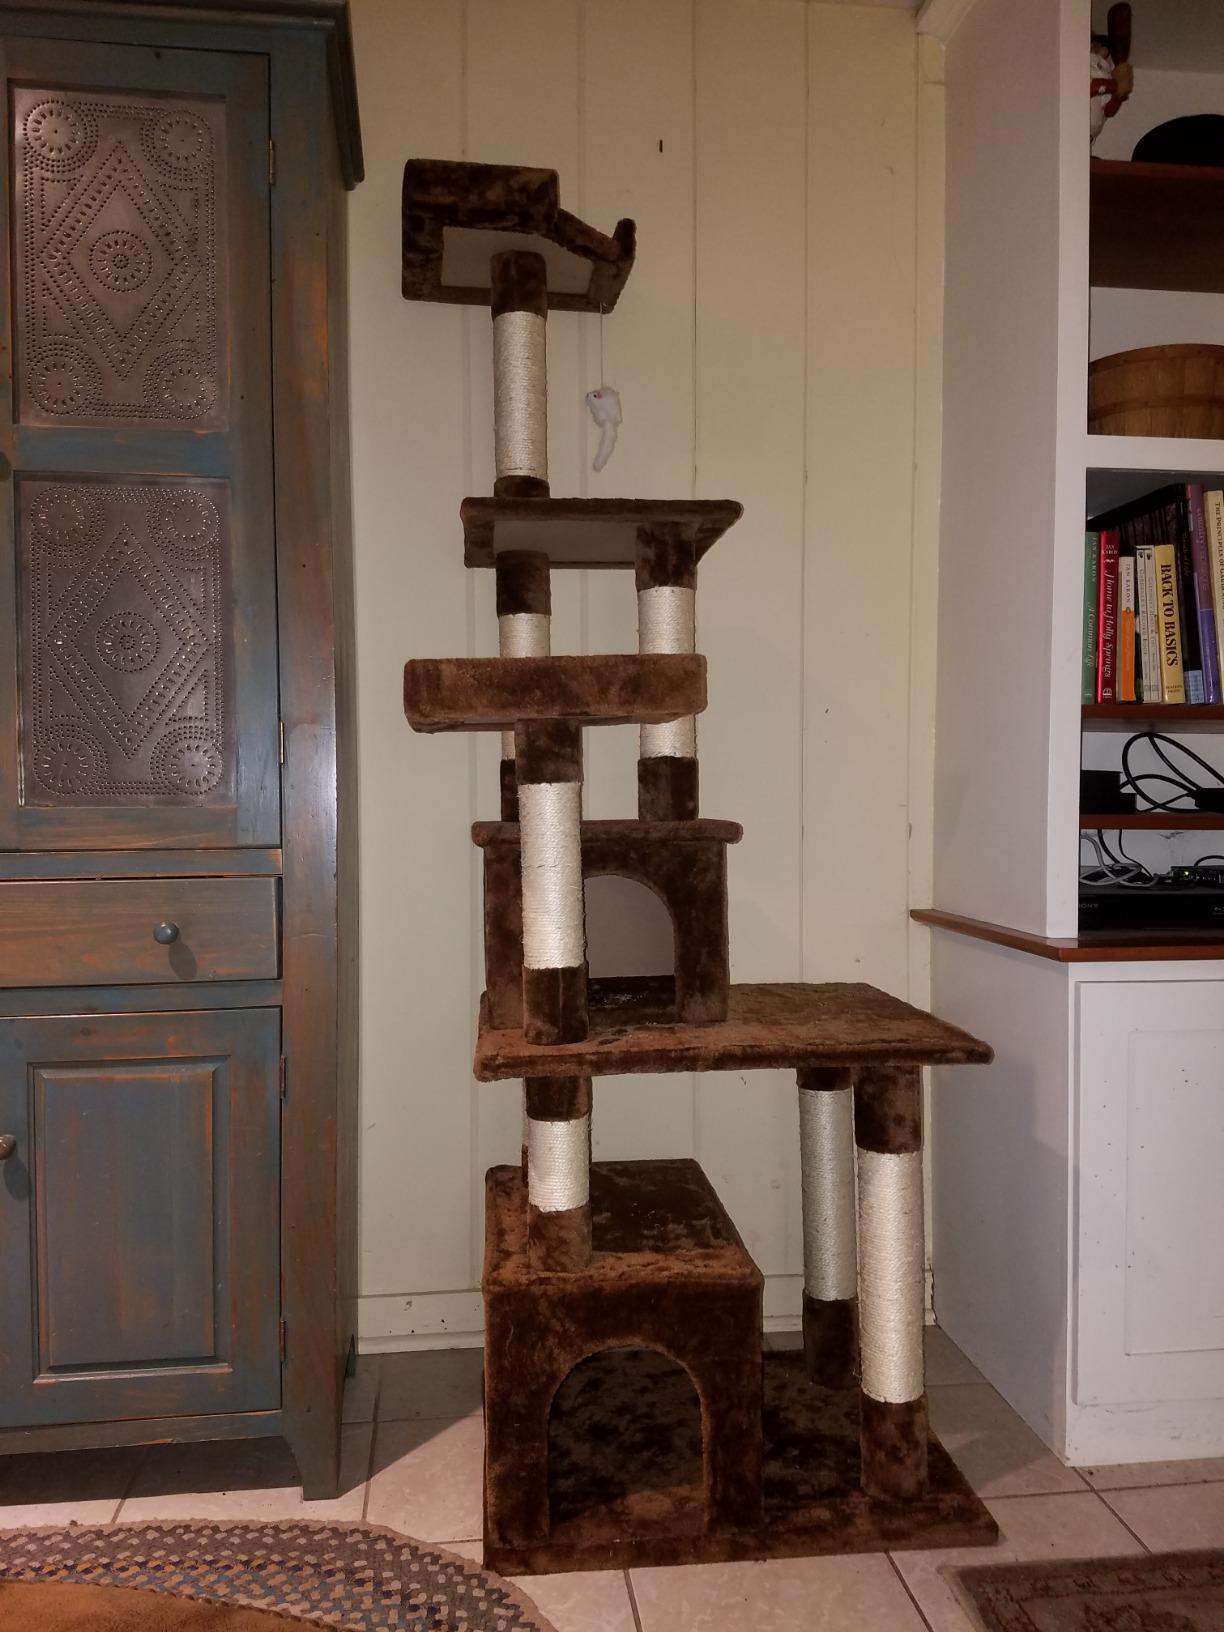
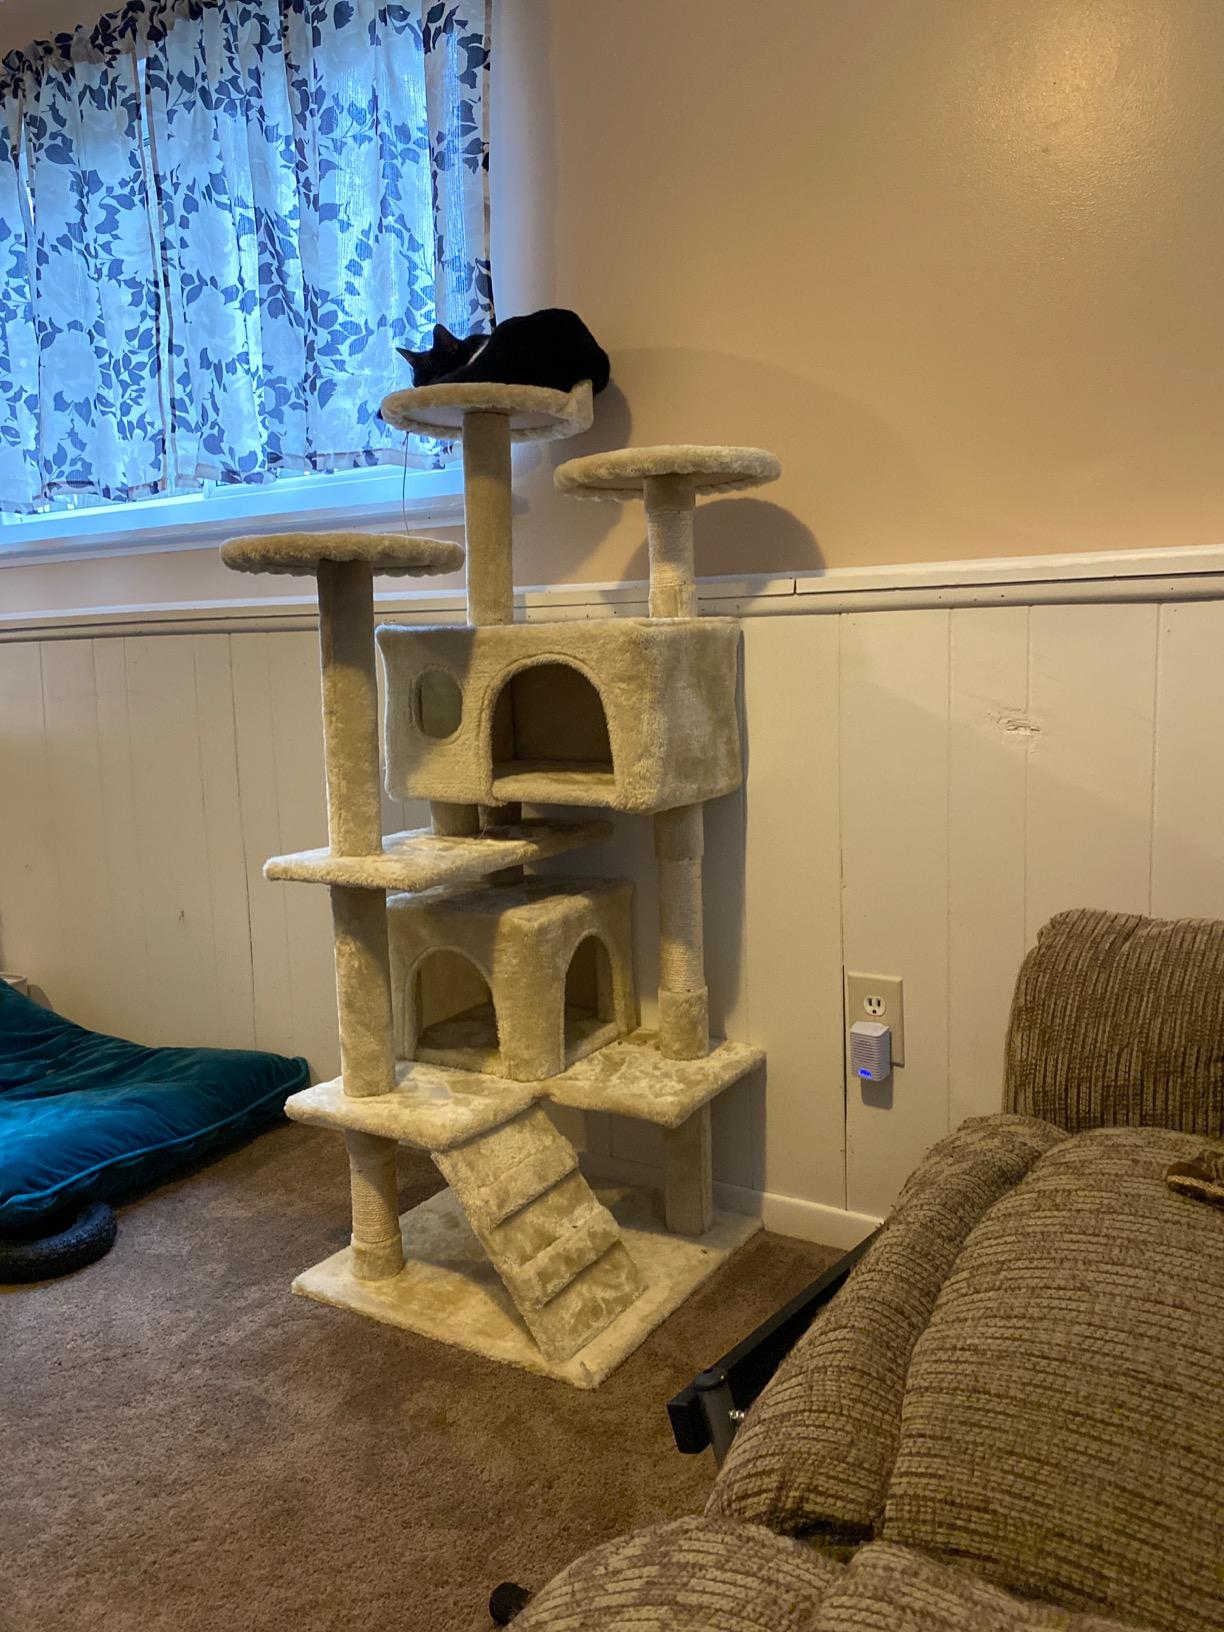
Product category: items_cat tree
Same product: no